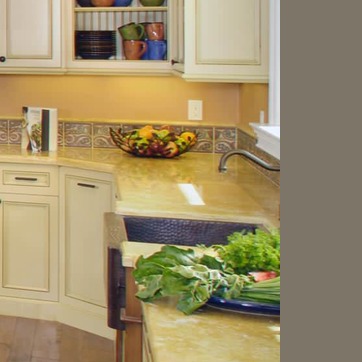
Material: polishedstone